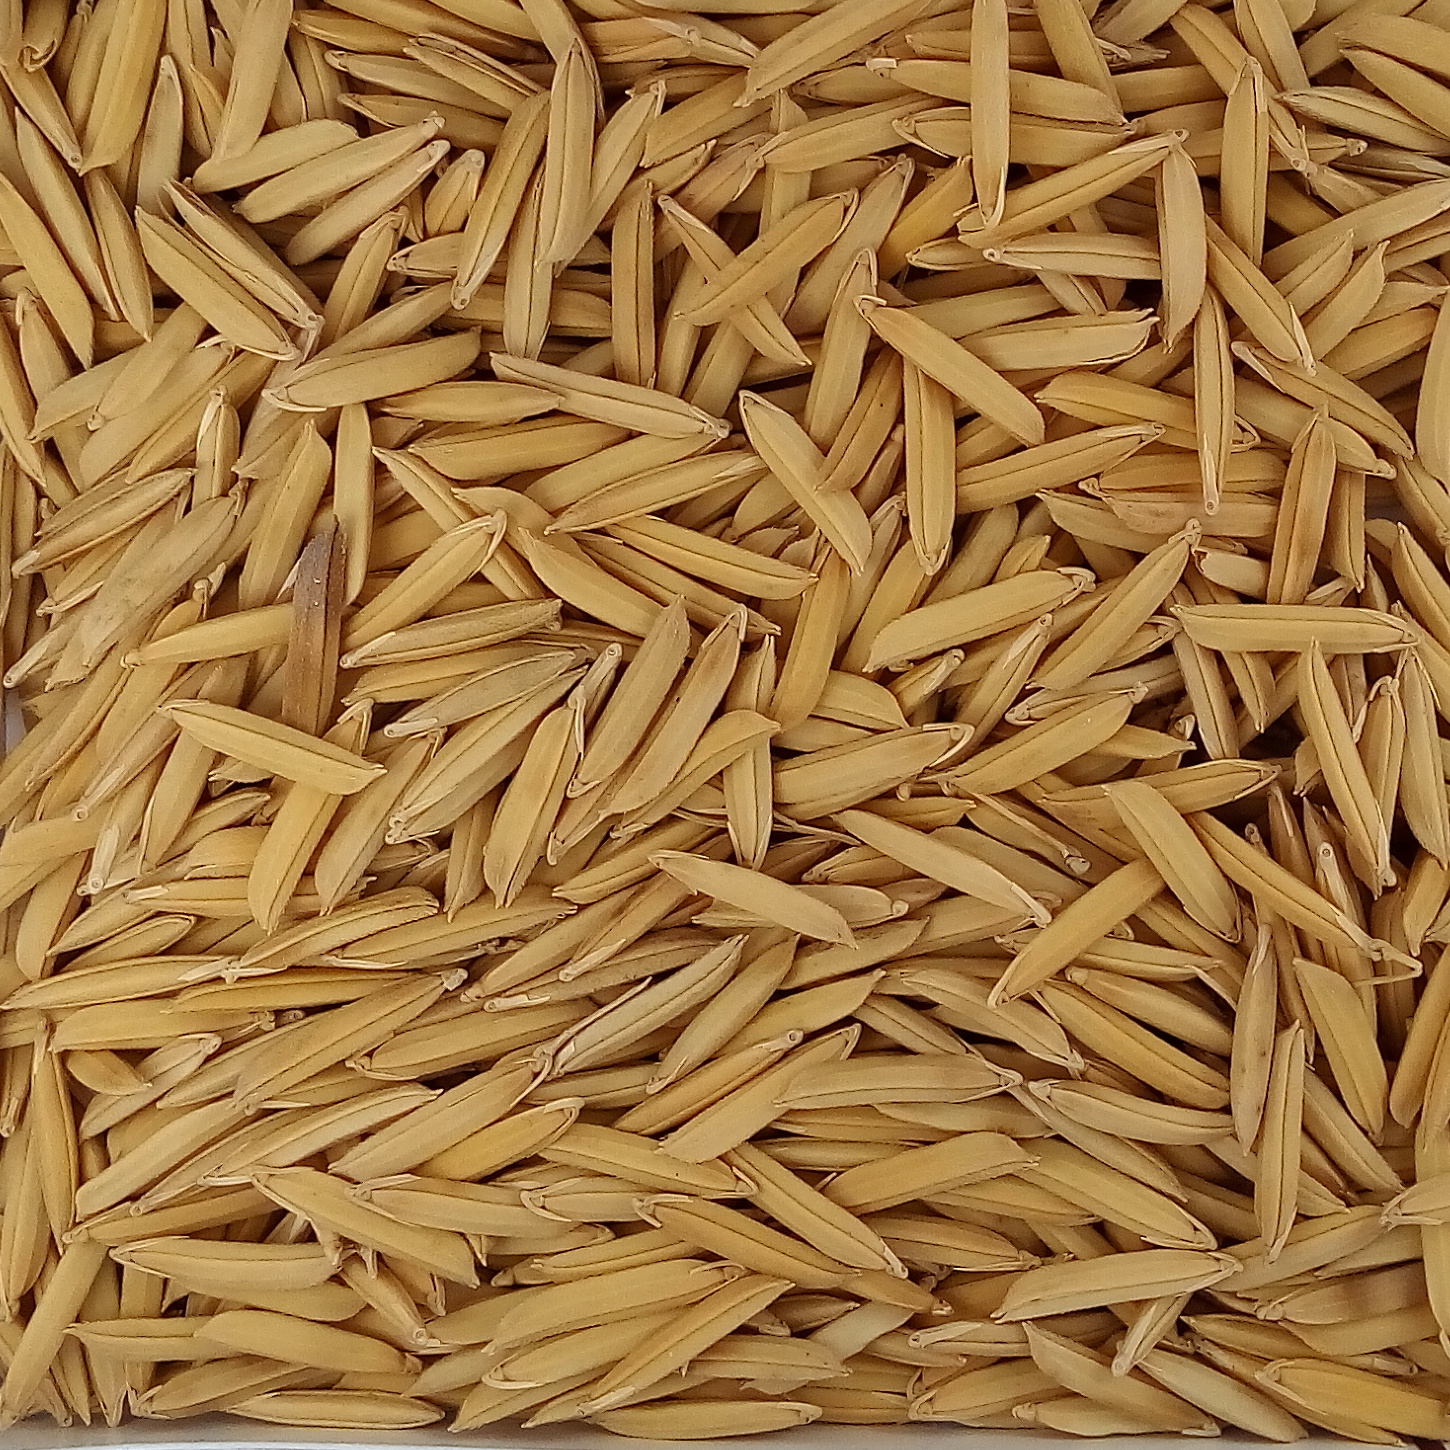
Rice seed variety: 1509